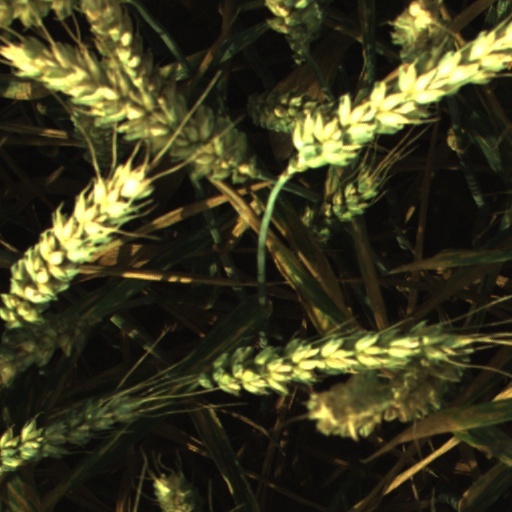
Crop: wheat